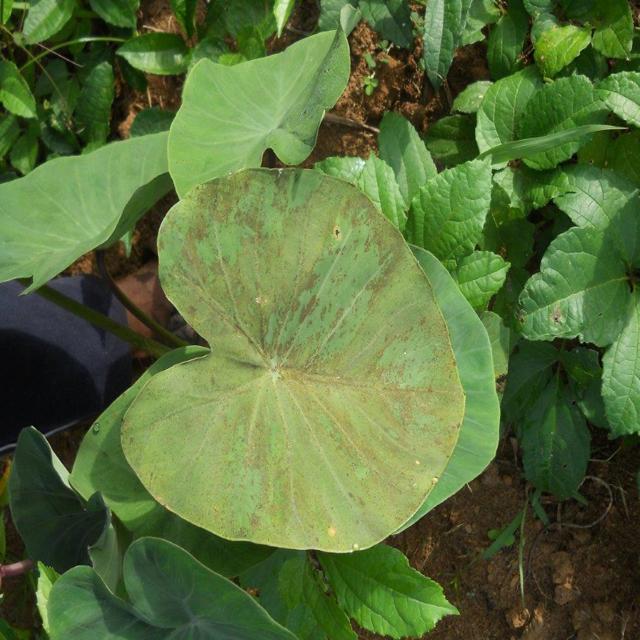
Label: Early_Blight